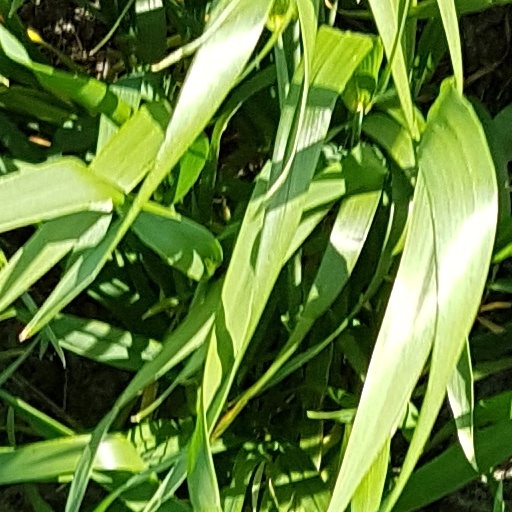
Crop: wheat